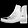
Label: Ankle boot